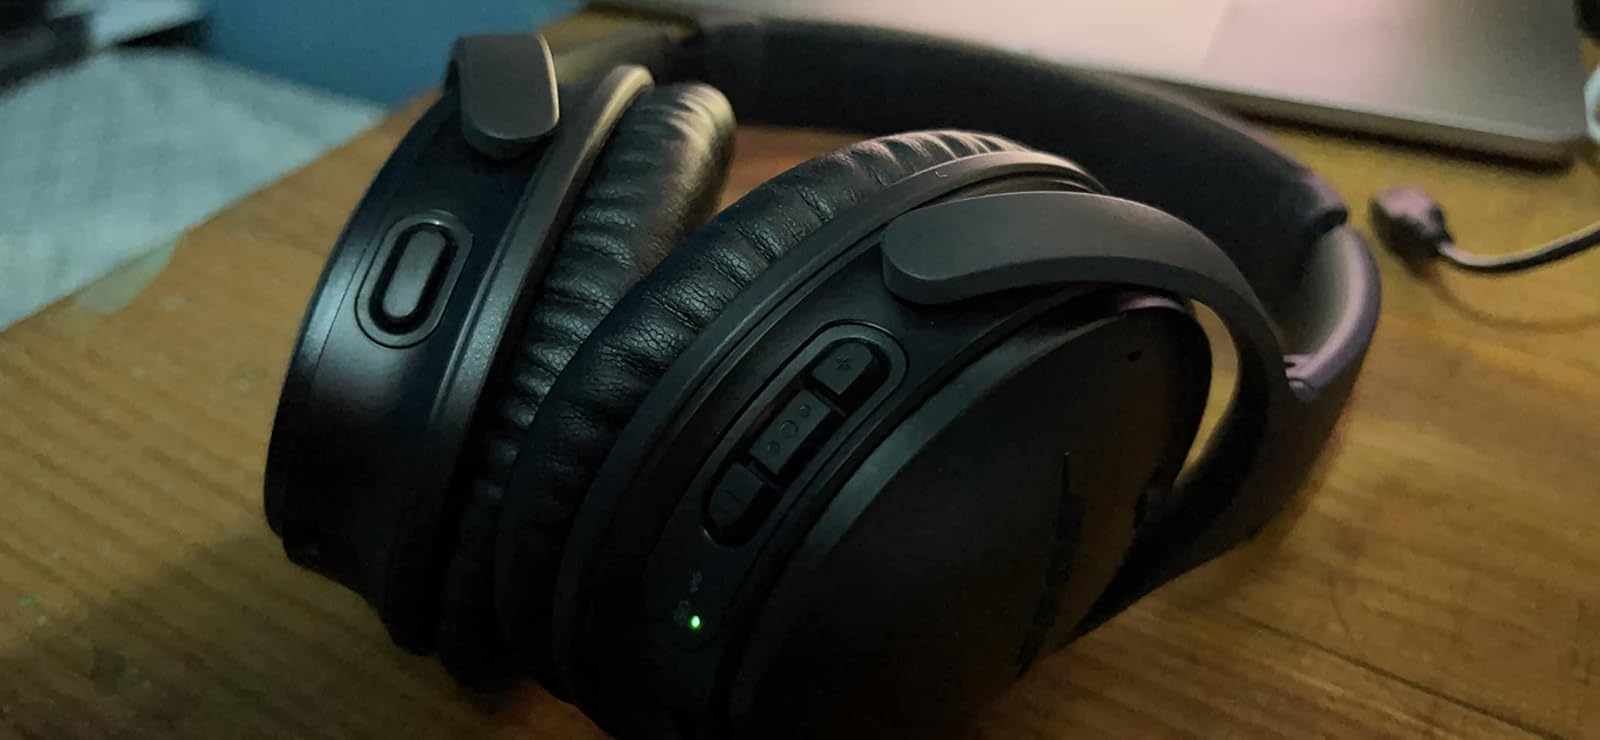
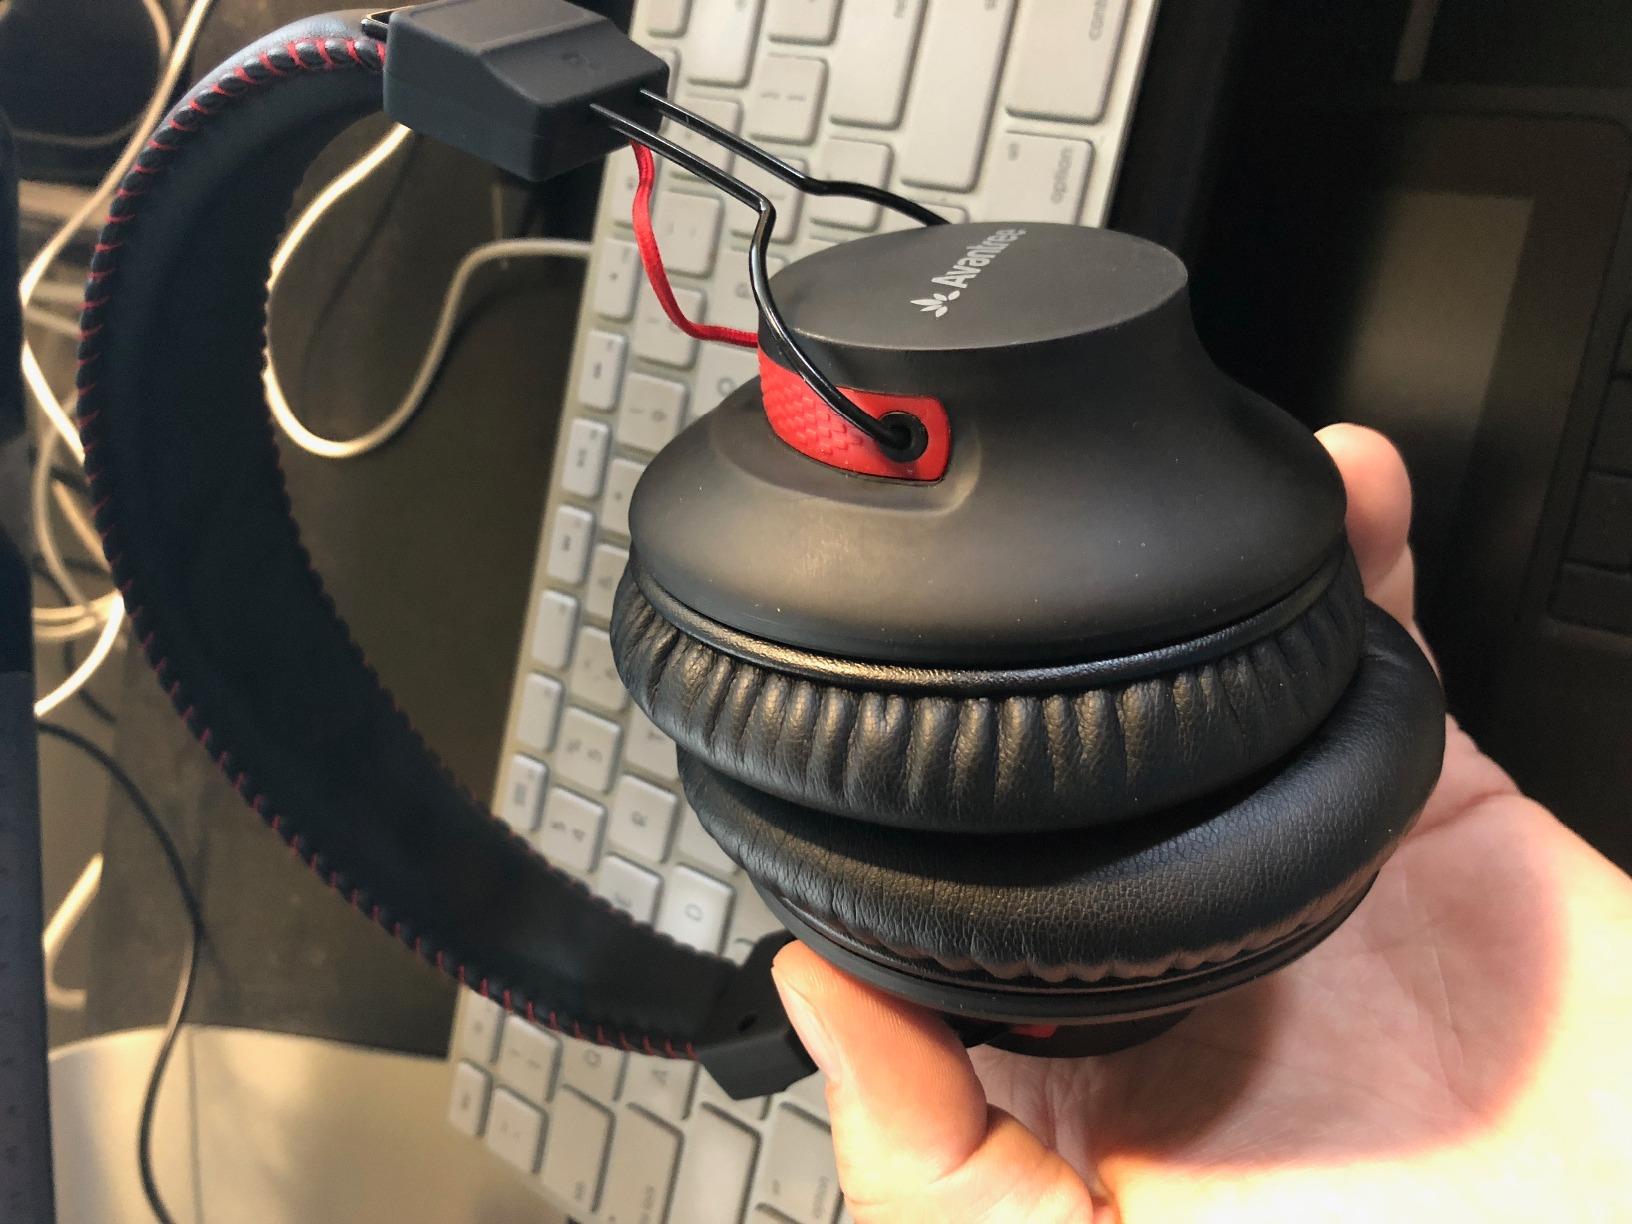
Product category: headphones
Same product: no